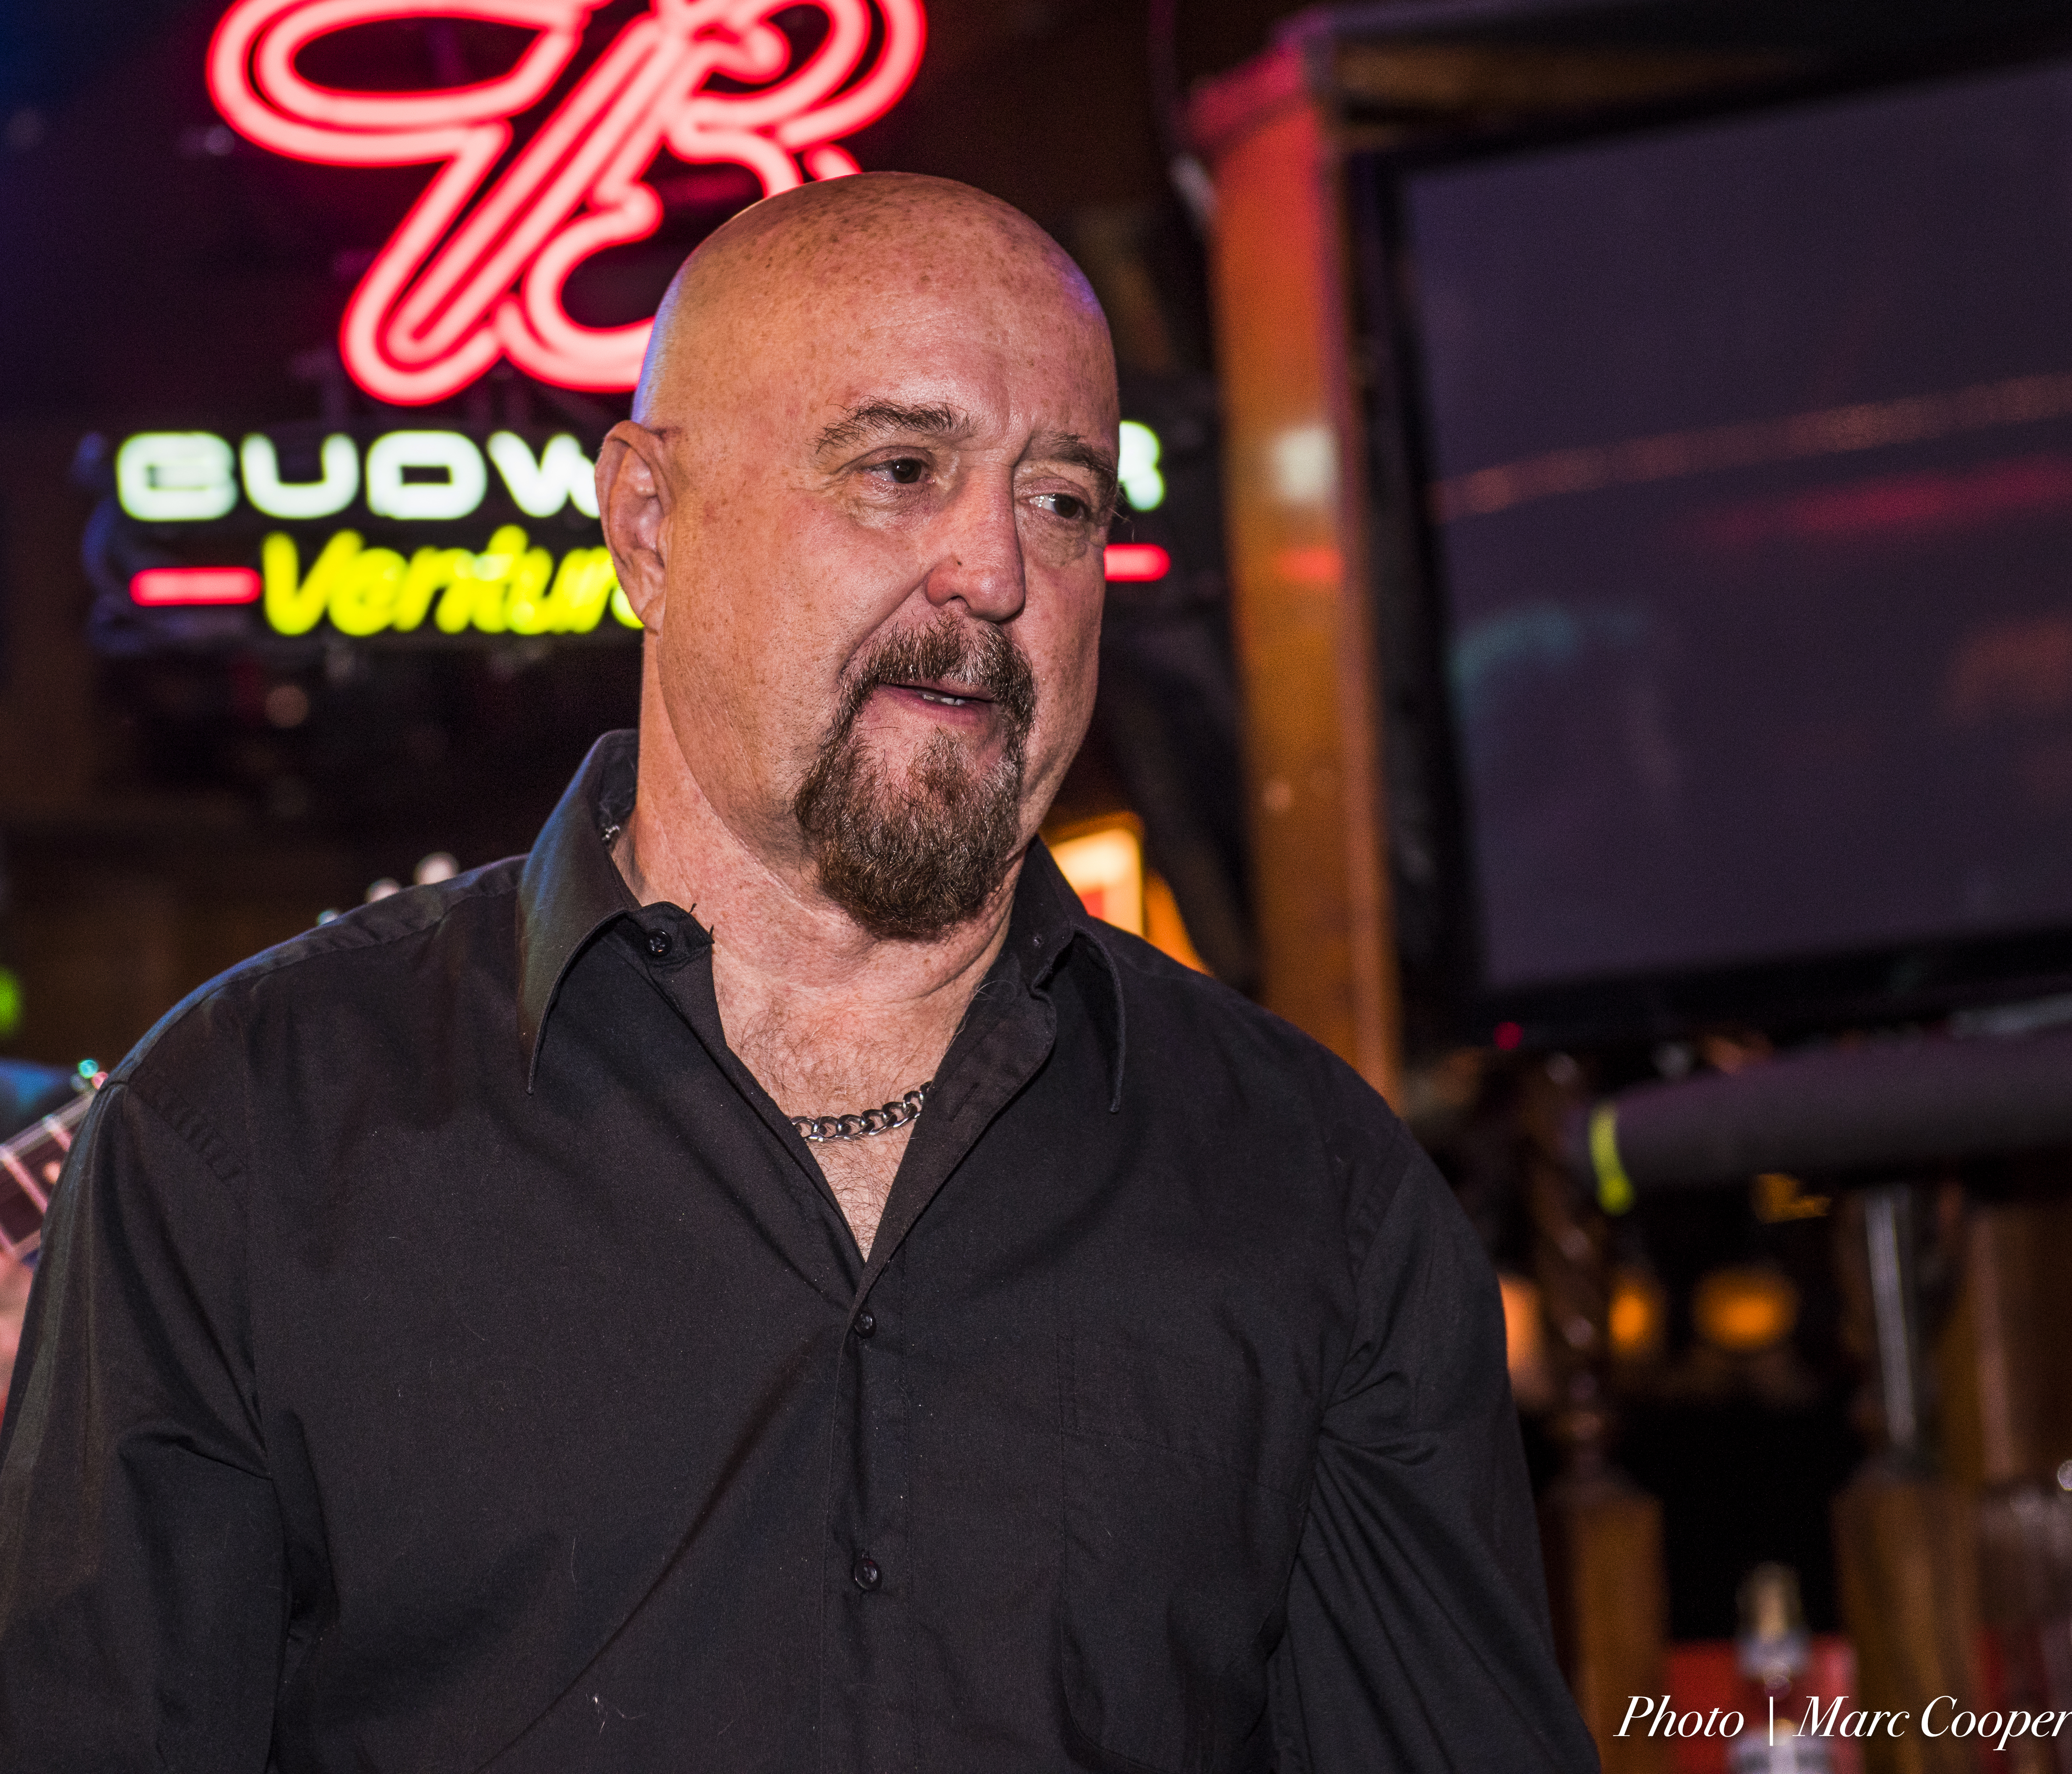
person, music, musician, singer songwriter, facial hair